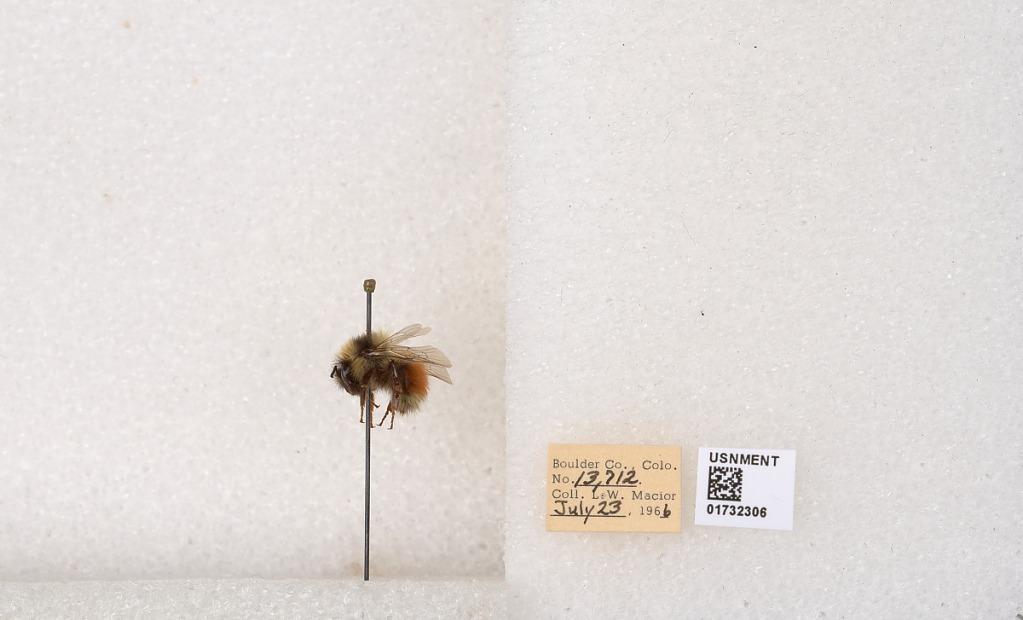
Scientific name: Bombus (Pyrobombus) sylvicola Kirby
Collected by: L. Macior
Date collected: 1966-7-23
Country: United States
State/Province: Colorado
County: Boulder
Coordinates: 40.0163, -105.294